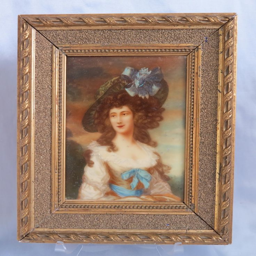
miniature porcelain painting of a young lady , late 19th century